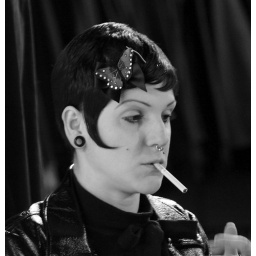
cough this girl in a doorway just lighting up Camden market 27-11-09